Buranda, Queensland

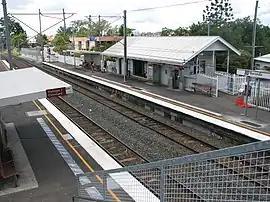
Buranda railway station

Buranda is a neighbourhood in the southern Brisbane suburbs of Greenslopes and Woolloongabba in Brisbane, the capital of Queensland, Australia.